Francis MacMillen

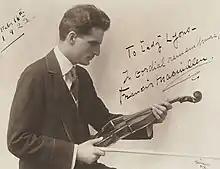
Francis MacMillen in 1922.

Francis Rea MacMillen (14 October 1885, in Marietta, Ohio – 14 July 1973, in Lausanne) was an American violinist.